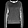
Label: Pullover